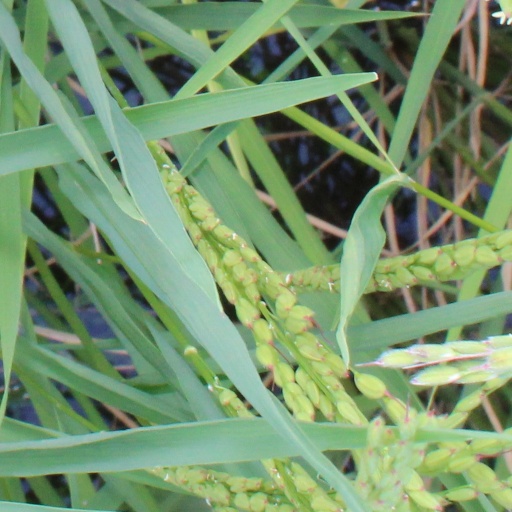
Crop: rice